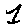
Label: 1